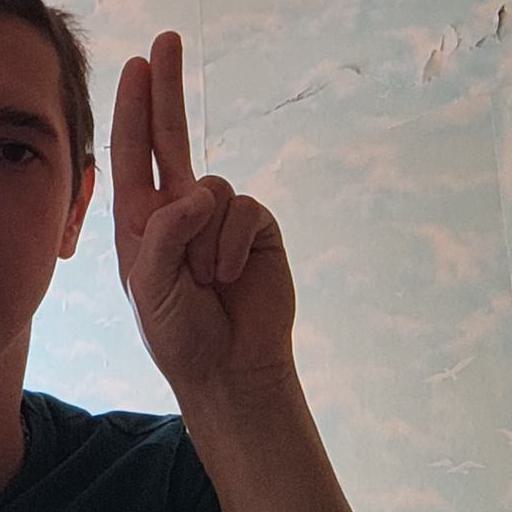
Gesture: two_up